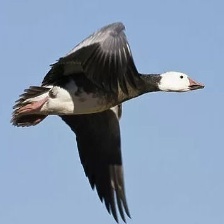
Species: SNOW GOOSE
Scientific name: ANSER CAERULESCENS
ImageNet parent category: goose